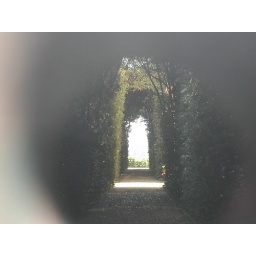
taken through a peep hole in an old wooden door looking into an embassy in Rome